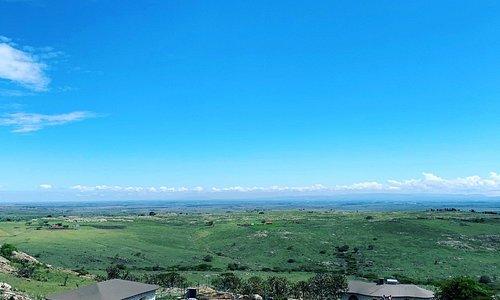
Mandhari ya kuvutia yenye miti michache ya kijani kibichi na bonde lililofunikwa na uoto wa asili wenye majani mazito ya rangi ya kijani huku anga likiwa la bluu, taswira hii inaakisi uzuri wa asili na utulivu wa mazingira.